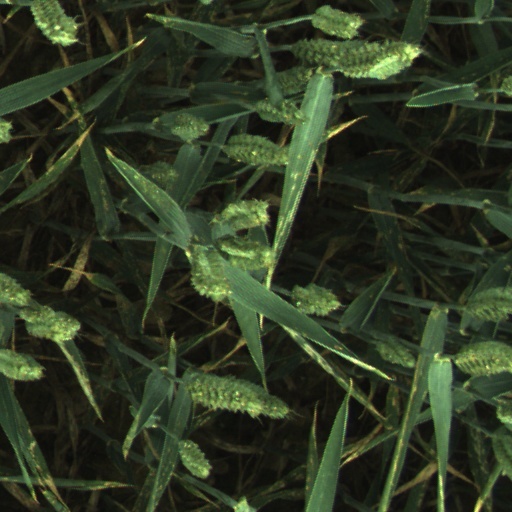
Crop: wheat